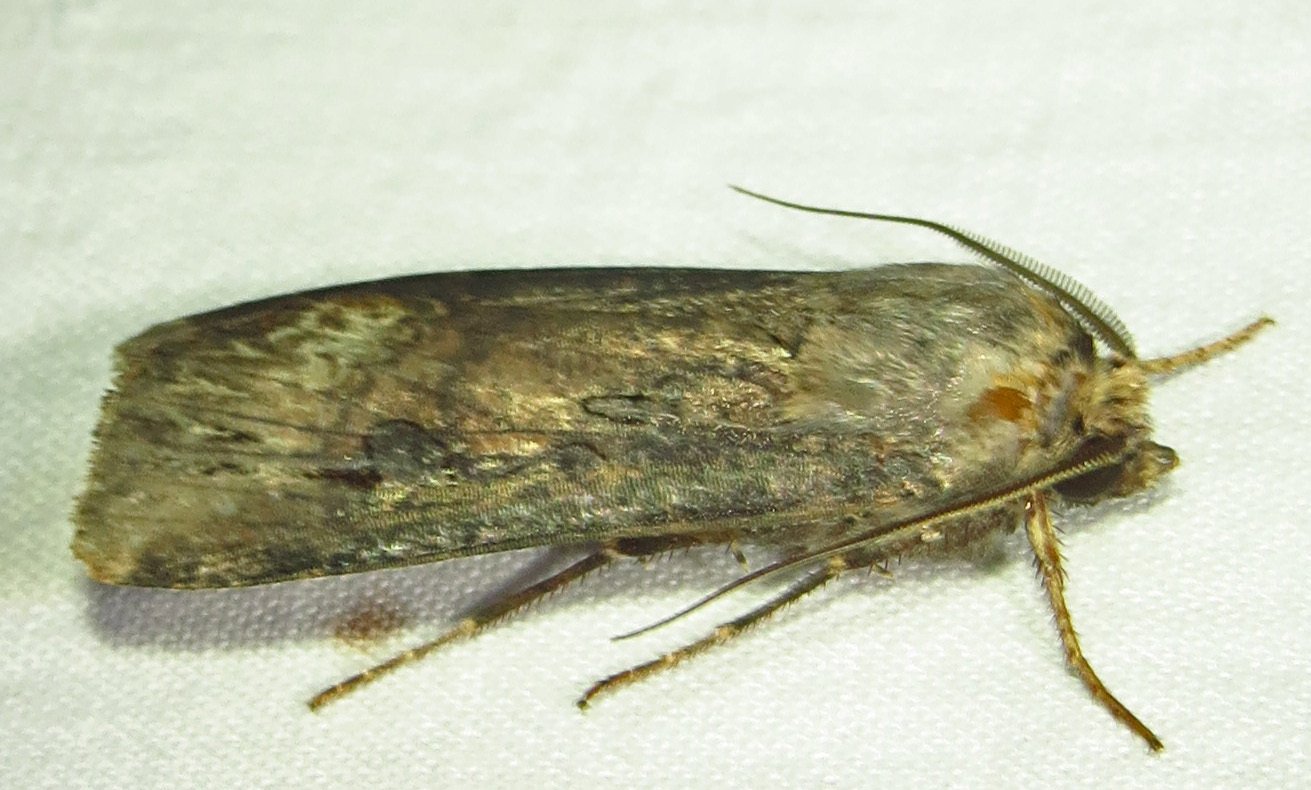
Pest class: cutworms